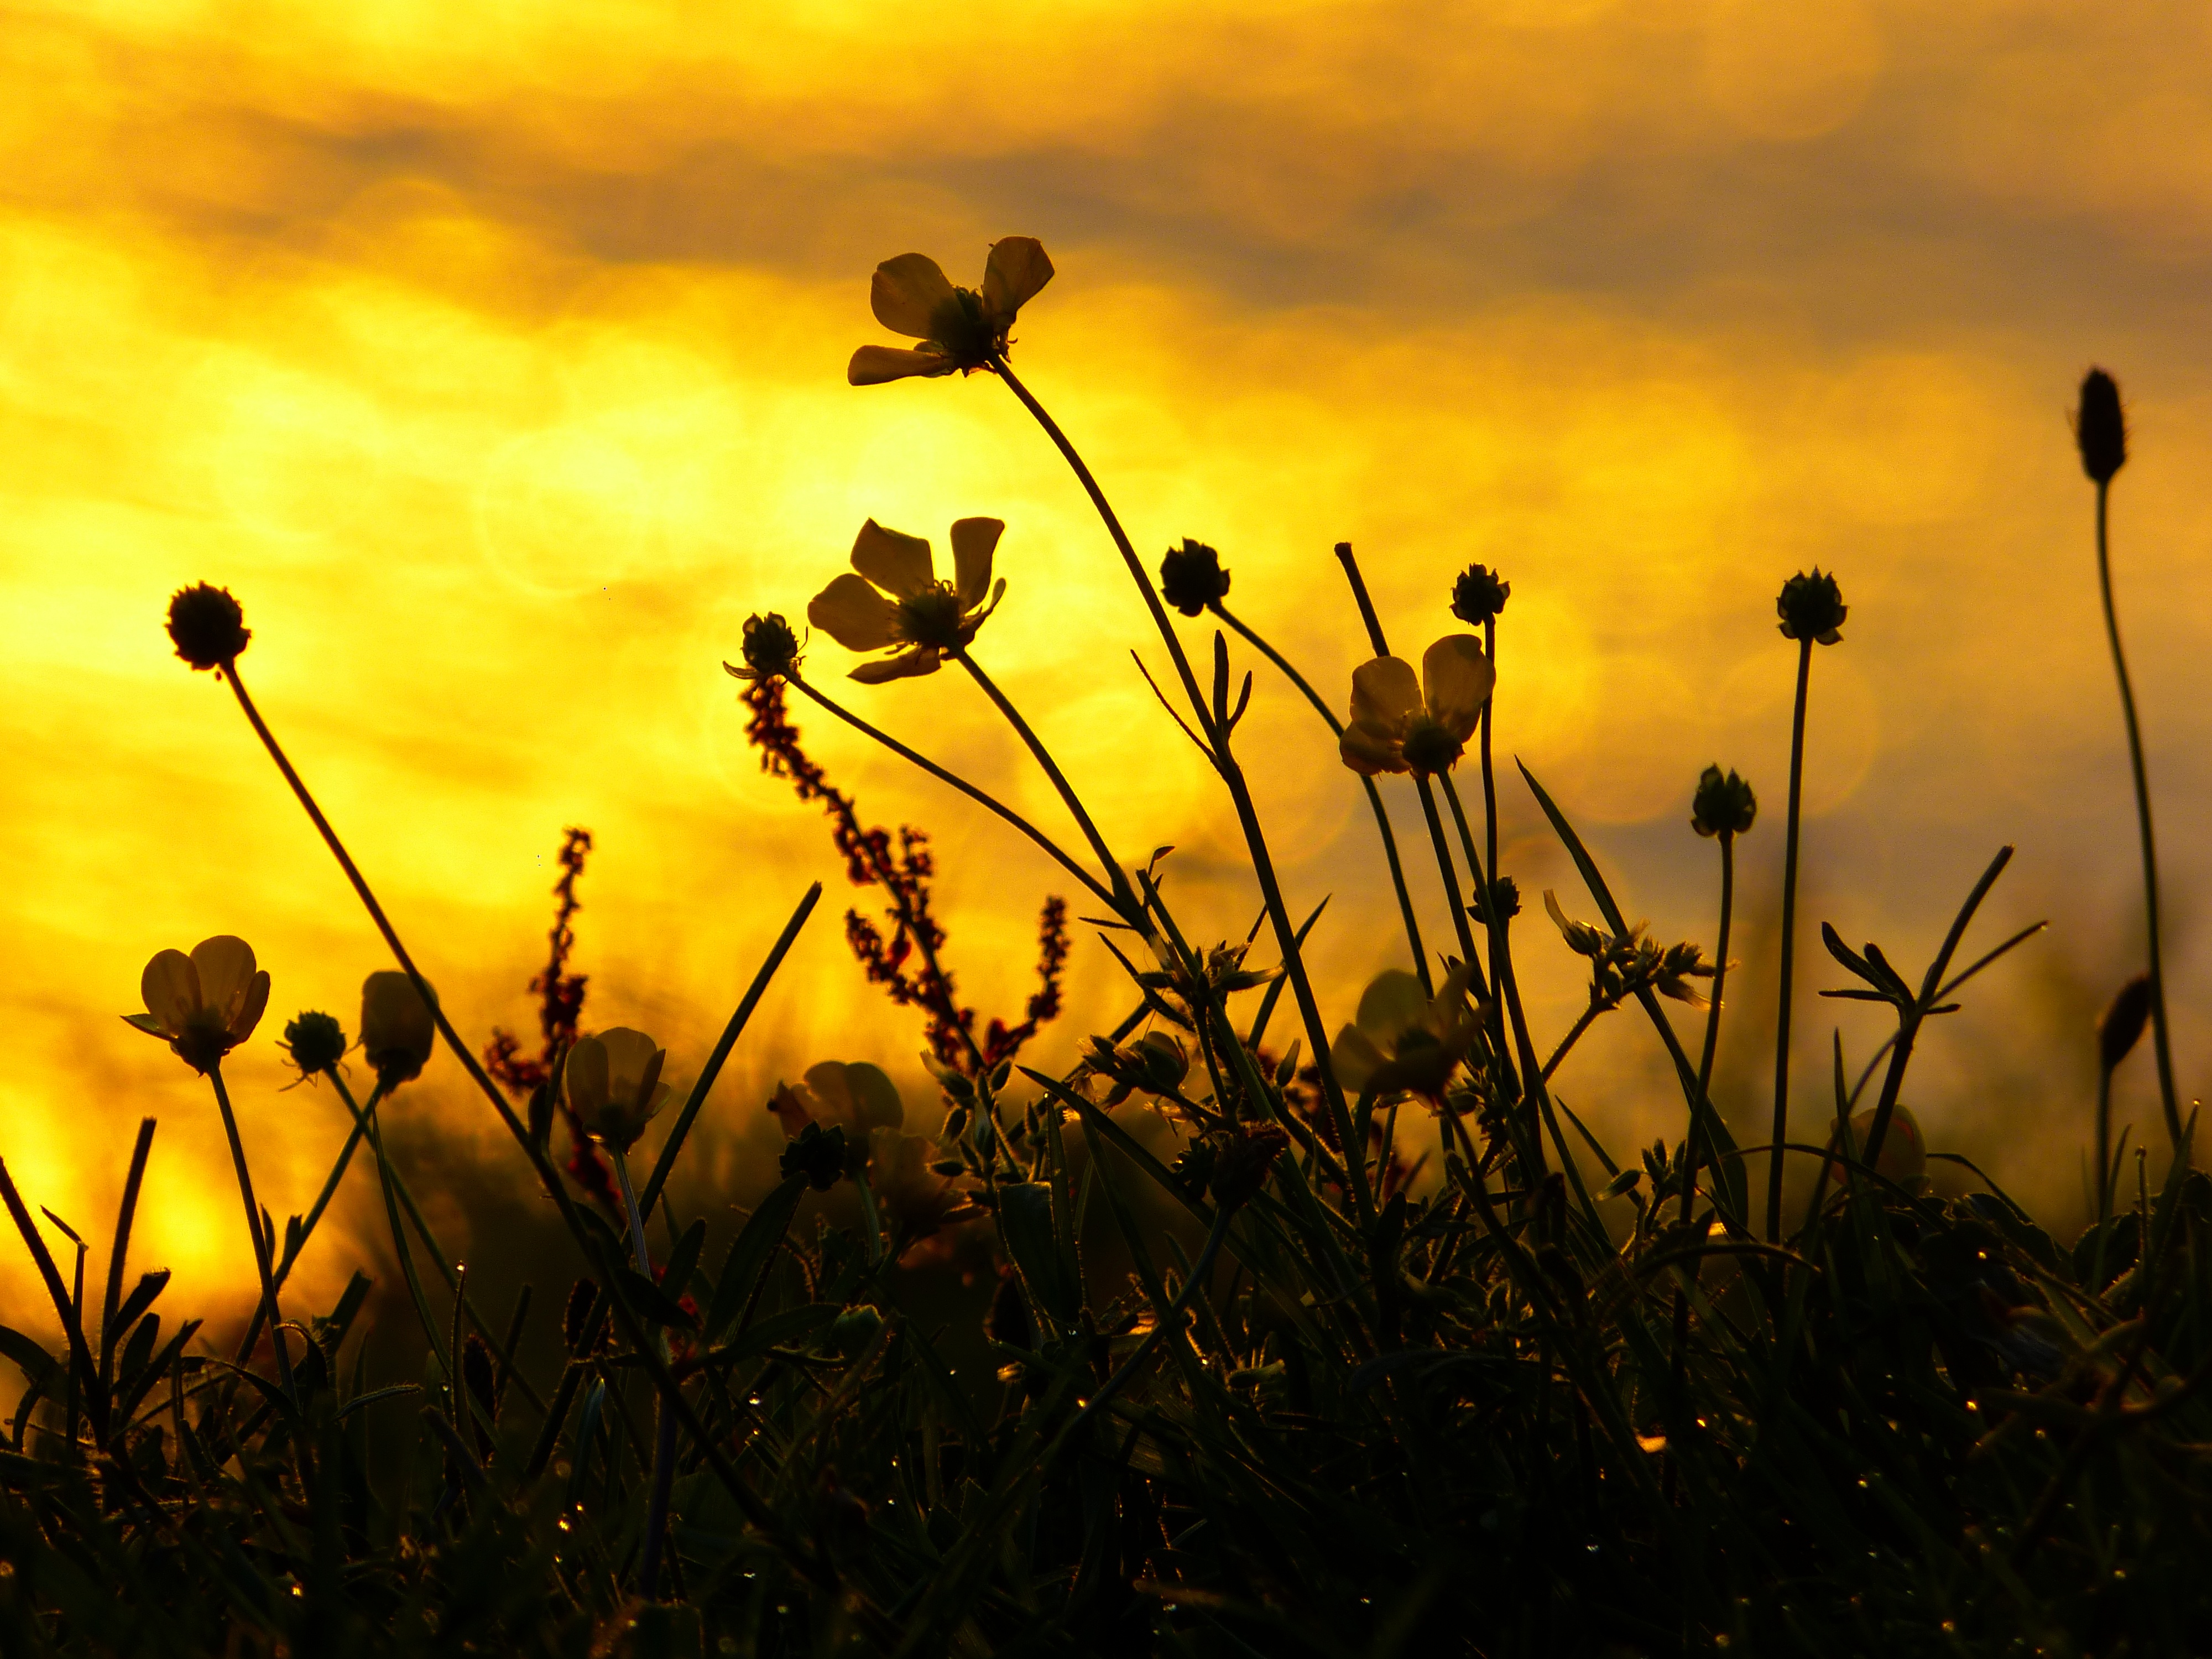
sea, water, grass, silhouette, plant, sky, sun, sunrise, sunset, field, meadow, prairie, sunlight, morning, flower, dawn, dusk, evening, autumn, yellow, agriculture, flowers, buttercup, mood, abendstimmung, atmospheric, afterglow, evening sky, back light, grass family